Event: Ecuador Earthquake
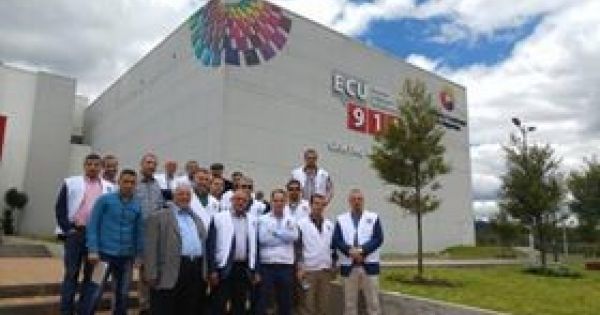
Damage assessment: no_damage